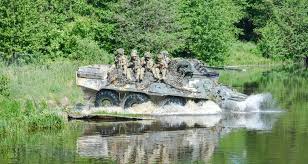
Label: BTR